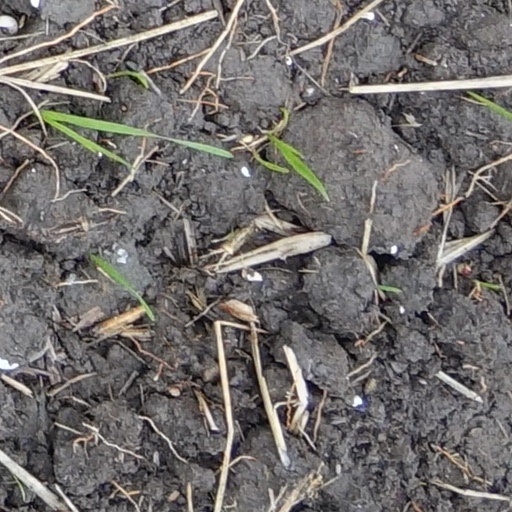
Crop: wheat